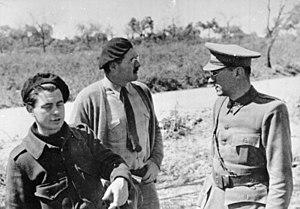
José Robles Pazos était un intellectuel espagnol et militant politique de gauche, au service de la Seconde République espagnole.
Ludwig Renn est un écrivain allemand. Il a été officier pendant la Première Guerre mondiale, puis il a milité au parti communiste allemand. Son roman de guerre Krieg a connu un grand succès. Après l'arrivée au pouvoir des nazis, il a quitté l'Allemagne pour l'Espagne. Il a été officier supérieur des Brigades internationales pendant la guerre d'Espagne, puis il a vécu au Mexique. De retour en RDA après la guerre, il a été un écrivain et un communiste orthodoxe et a reçu de nombreux prix et nominations.
Terre d'Espagne est un film documentaire américain réalisé par Joris Ivens sorti en 1937.